Louis François Perrin de Précy

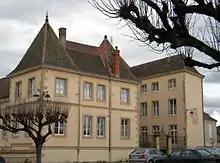
Hôtel de Précy in Semur-en-Brionnais

By Imperial Decree on 30 November 1811, Précy was allowed to return to France, provided that he reside in Dijon. This return was facilitated on 10 June 1812. The couple enjoyed a quiet marriage and the birth of their daughter, and were later allowed to settle in Brionnais. The fall of the First Empire and the return of Louis XVIII led Précy to Paris to offer his services despite being 72 years old.